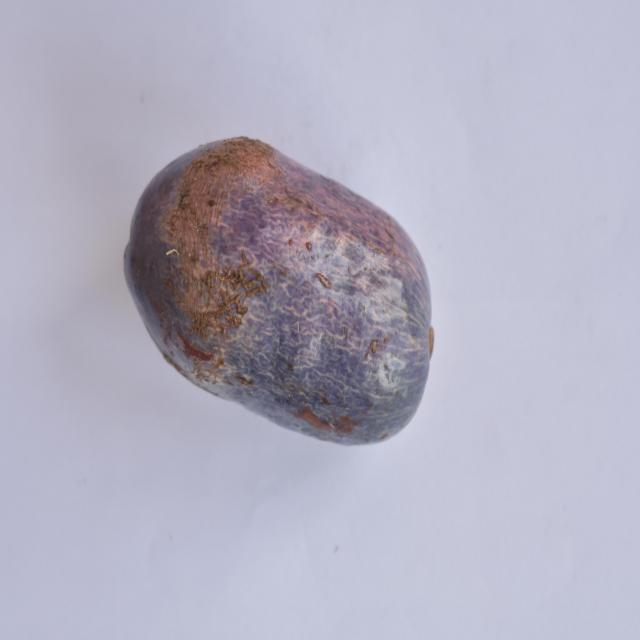
Plum grade: unaffected